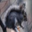
Label: squirrel